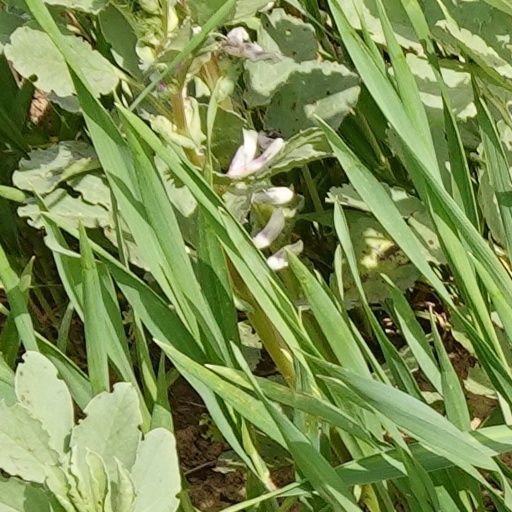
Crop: wheat